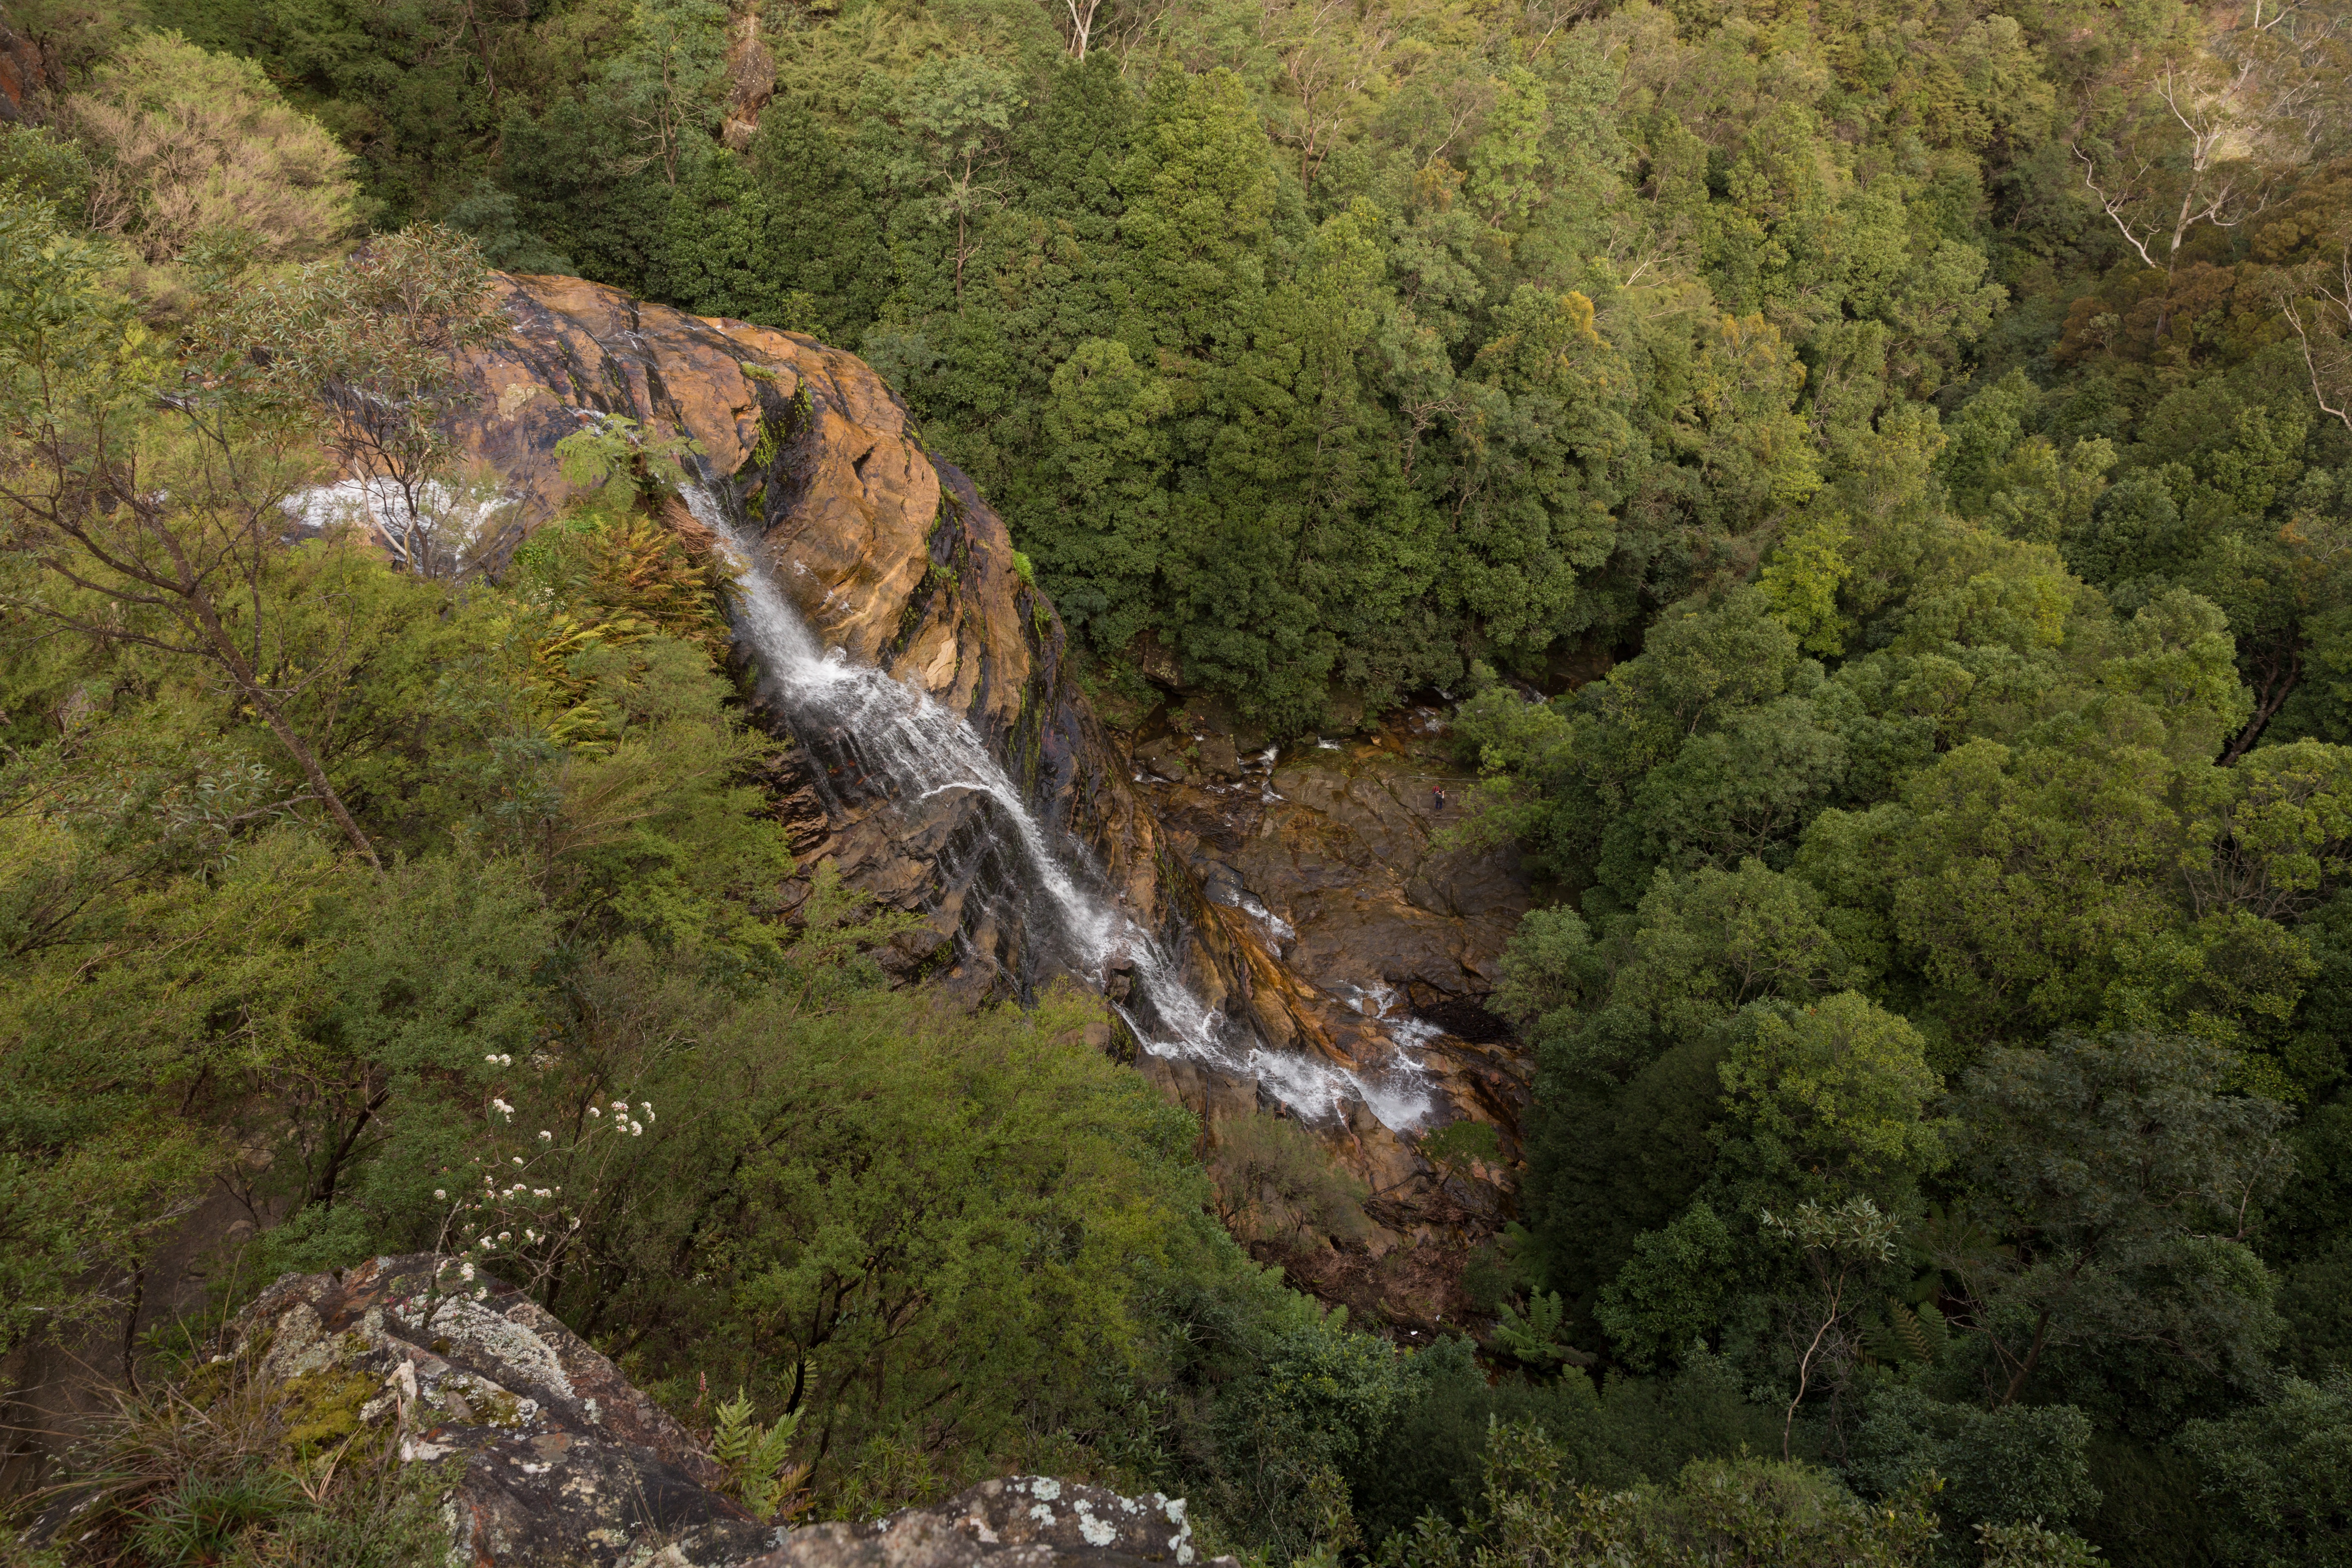
tree, forest, waterfall, wilderness, wildlife, jungle, rainforest, water feature, ecosystem, geological phenomenon